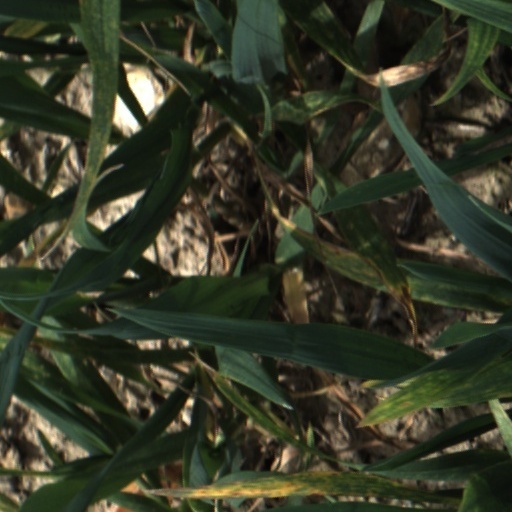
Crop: wheat